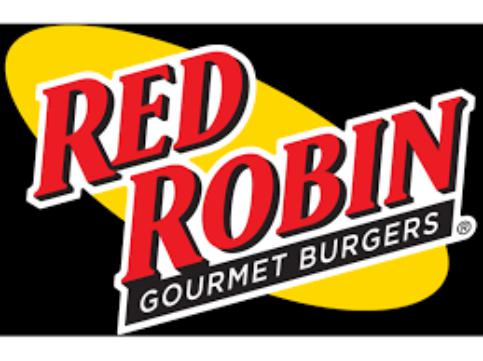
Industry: Food